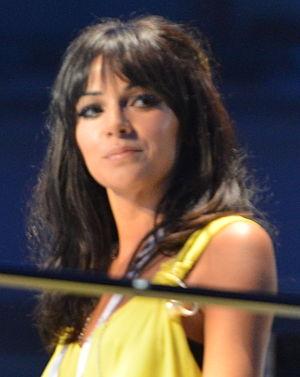
Raquel del Rosario Macías, née le 3 novembre 1982 à Teror aux Iles Canaries en Espagne, est une chanteuse espagnole. Elle a été la chanteuse principale du groupe El Sueño de Morfeo jusqu'en 2013. Elle est désignée, en 2013, avec son groupe El Sueño Morfeo, pour représenter l'Espagne au Concours Eurovision de la chanson 2013.